Keeshond

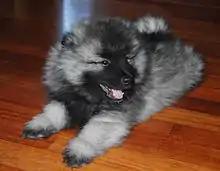
7-week-old Keeshond puppy

Keeshonden tend to be very playful, with quick reflexes and strong jumping ability. They are thoughtful, eager to please and very quick learners, which means they are also quick to learn things their humans did not intend to teach them. However, Keeshonden make excellent agility and obedience dogs. In fact, so amenable to proper training is this bright, sturdy dog that they have been successfully trained to serve as guide dogs for the blind; only their lack of size has prevented them from being more widely used in this role.